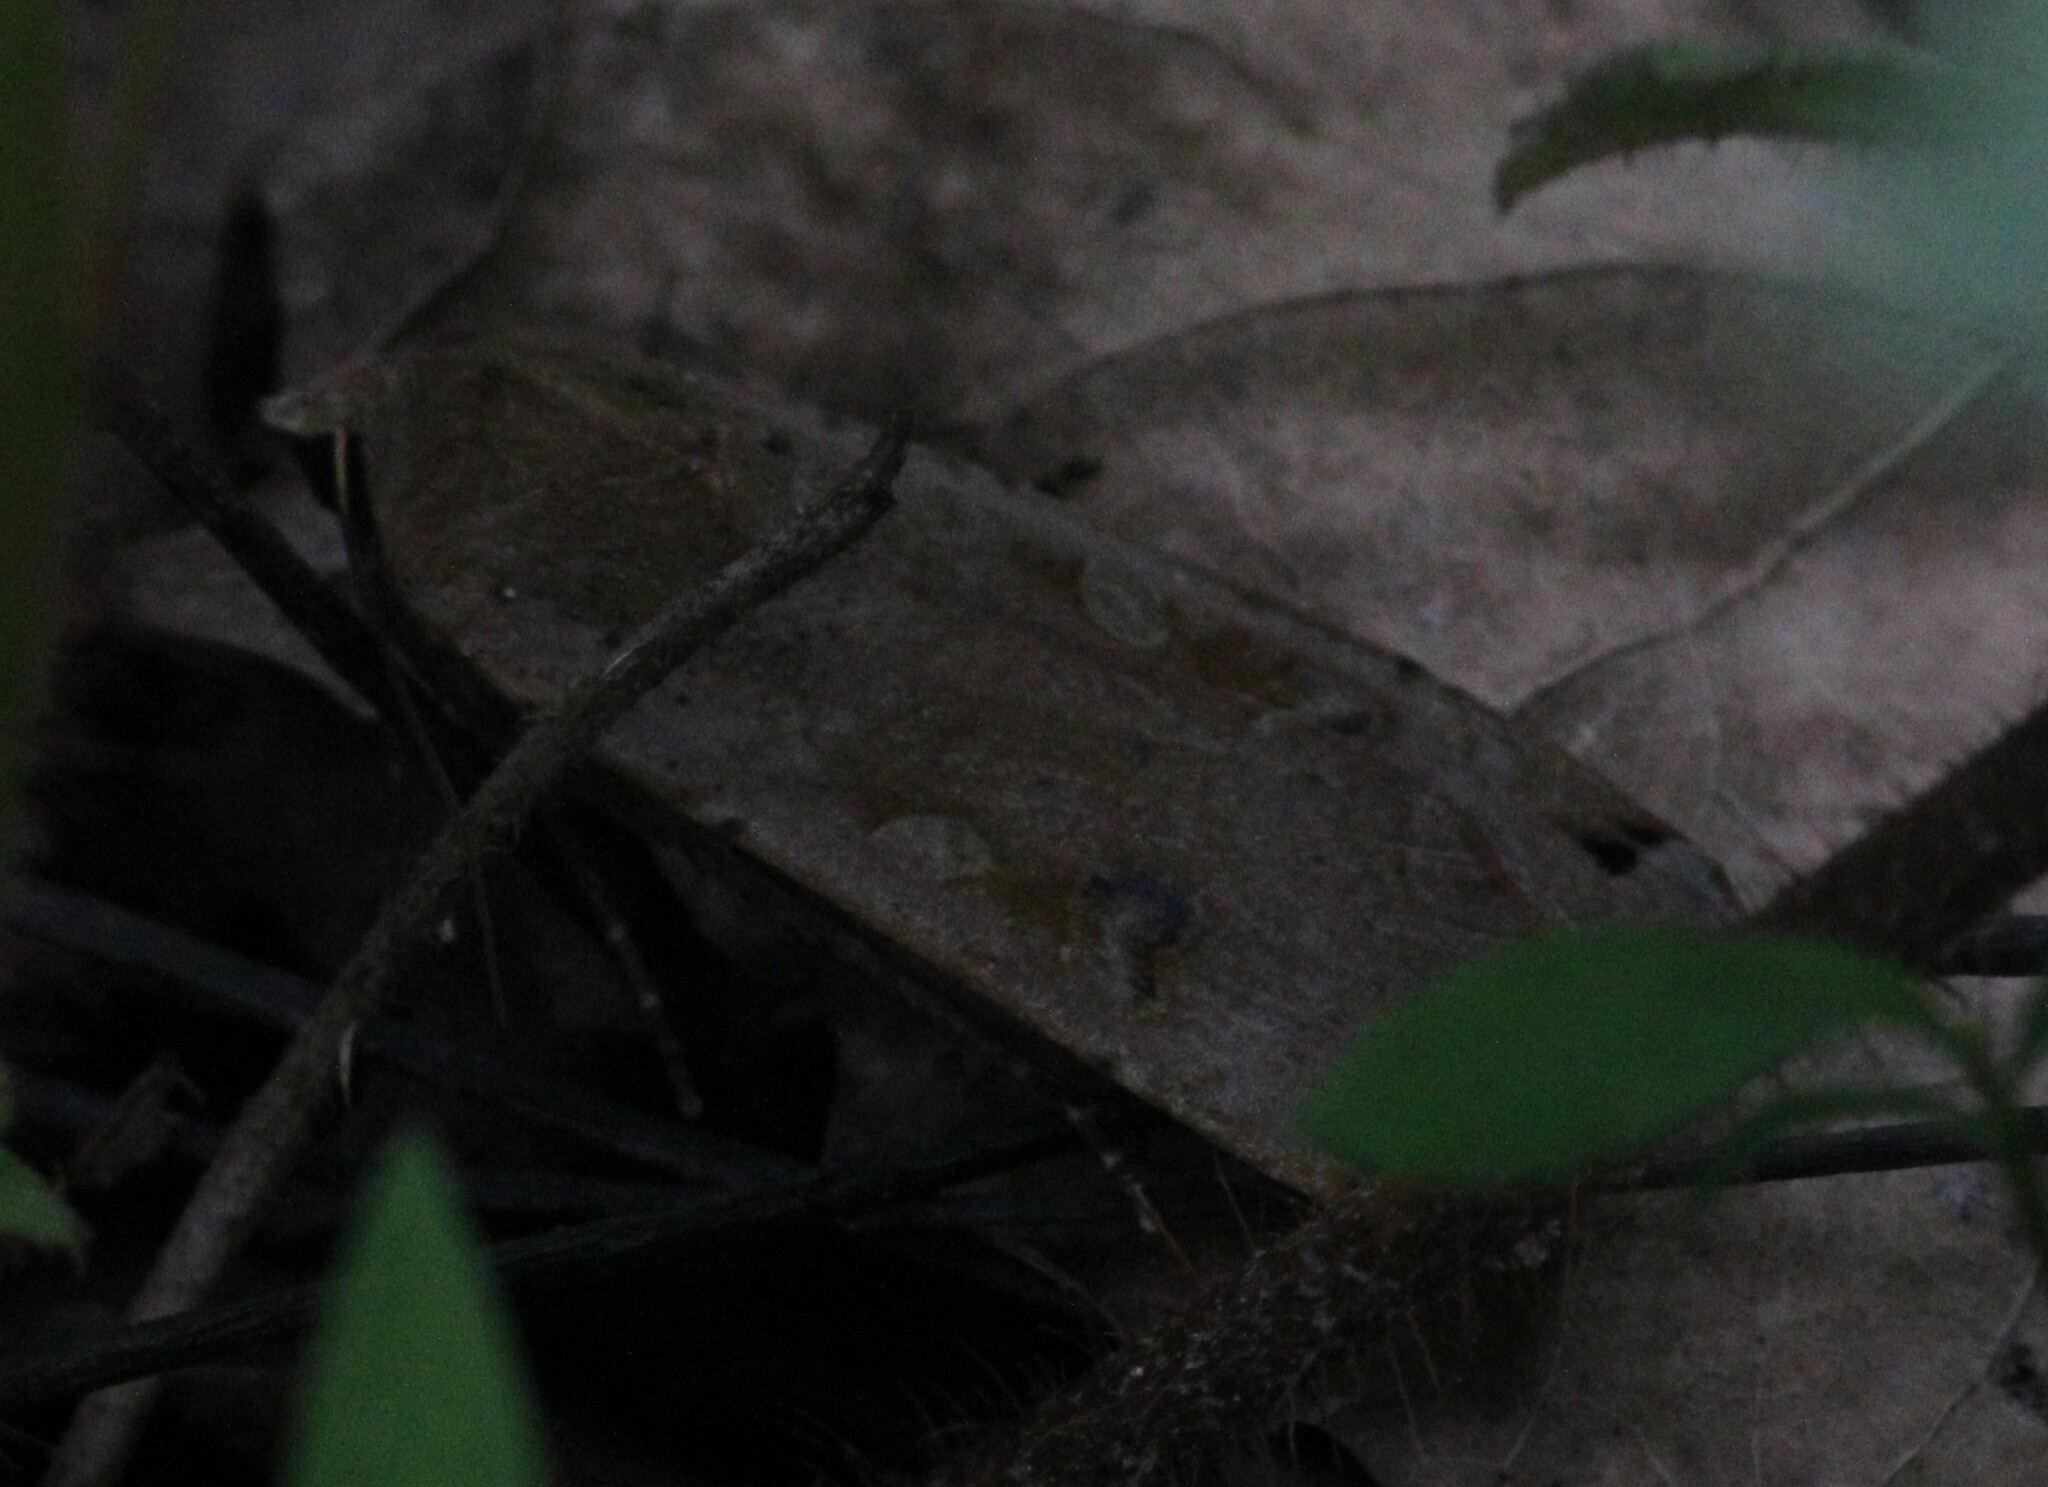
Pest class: cutworms